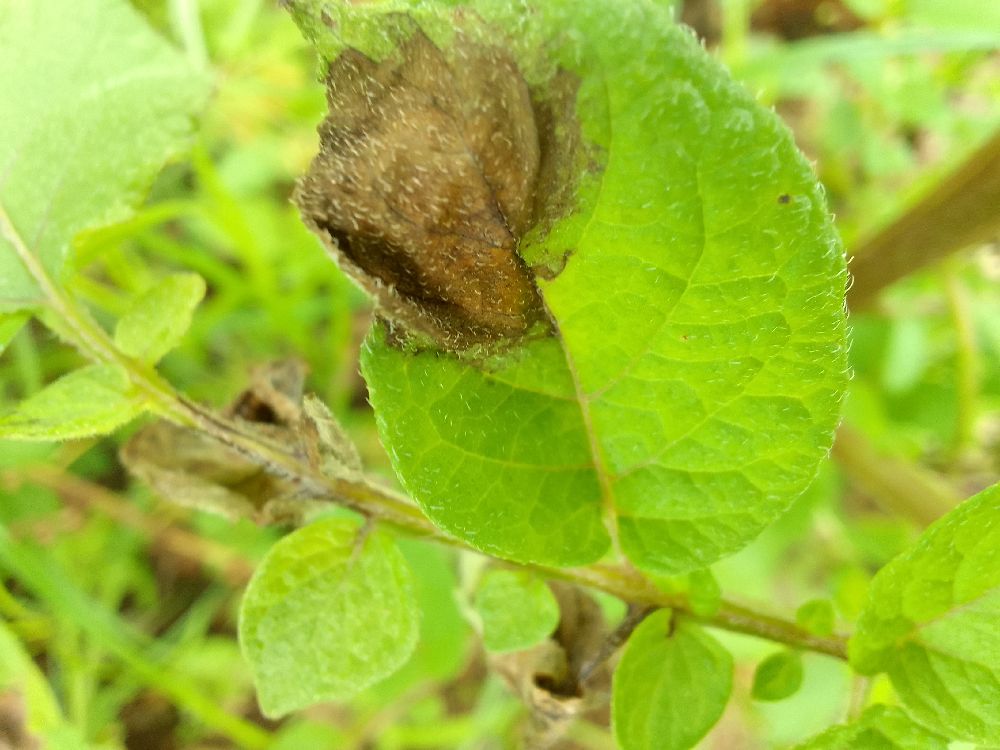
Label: Late blight